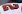
Number: 2